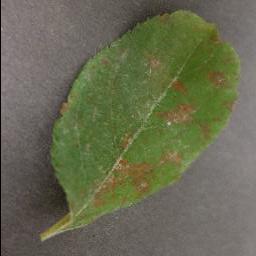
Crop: apple
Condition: cedar_rust